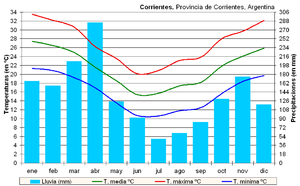
Corrientes est une ville d'Argentine et la capitale de la province de Corrientes. Elle est située à l'extrême nord-ouest de la province, sur la rive gauche du río Paraná.
La province de Corrientes est une province du nord-est de l'Argentine, dont la capitale est la ville de Corrientes. Au nord comme à l'ouest elle est délimitée par le Río Paraná, qui la sépare du Paraguay et des provinces du Chaco et de Santa Fe ; sa frontière orientale est constituée par le río Uruguay, qui la sépare de la République d'Uruguay et du Brésil ; les rivières Guayquiraró et Mocoretá délimitent sa frontière sud avec la province d'Entre Ríos. Au nord-est se trouve sa seule frontière artificielle, qui la sépare de la province de Misiones.